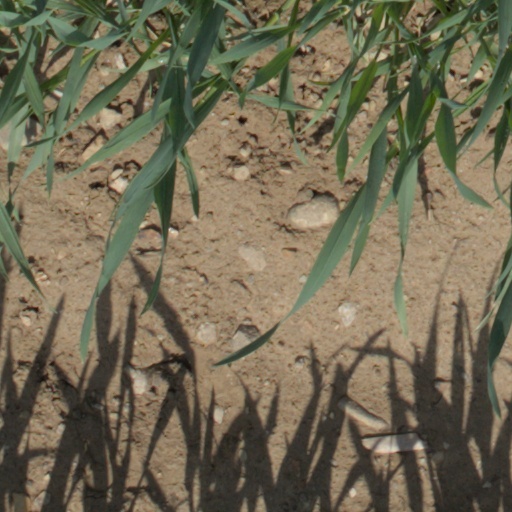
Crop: wheat